Sâncrăieni

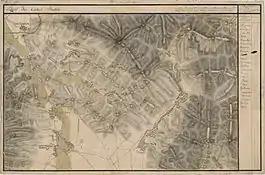
As "Szent Kiraly" on a historical map (Josephinische Landaufnahme, 1769-1773)

The area of the village has been inhabited since ancient times. Excavations revealed finds from the Stone Age, Bronze Age and Iron Age. In 1954, in a nearby andesite mine a Dacian silver treasure and a drinking set was found. In the Sütőkert diggings revealed traces of a settlement from the era of the Árpád dynasty.